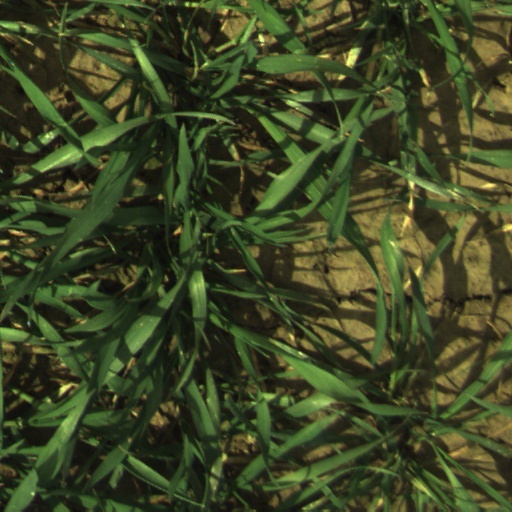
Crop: wheat